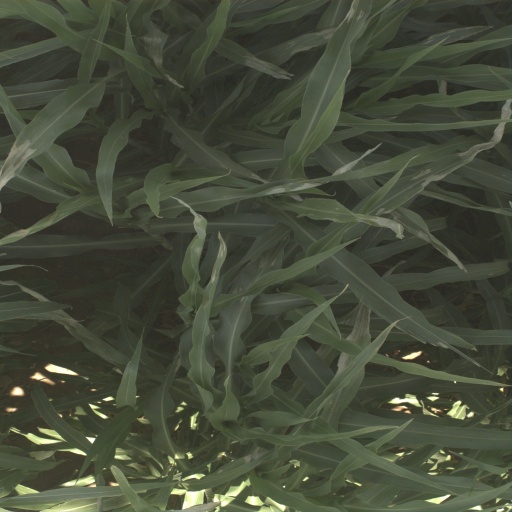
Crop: sorghum